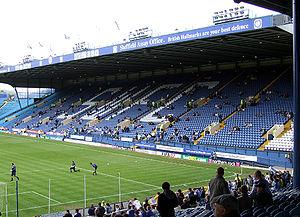
Hillsborough est un stade de football localisé à Sheffield. C'est l'enceinte du club de Sheffield Wednesday FC.